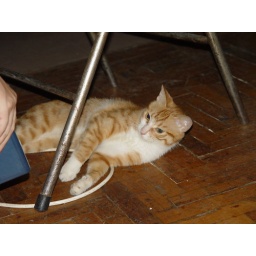
A cute cat from my roommate, often got scared by another roommate -_-#...